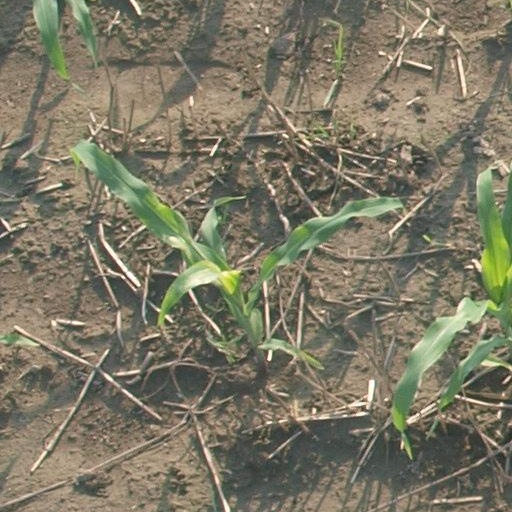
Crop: maize; corn